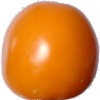
Label: yellow_tomato